Chris W. Cox

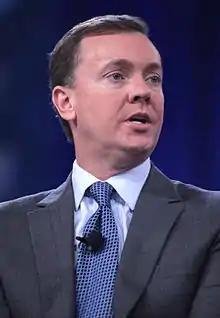
Chris W. Cox in March 2016

Christopher William Cox is an American lobbyist and public relations consultant. From April 2002 to June 2019 he served as executive director of the NRA Institute for Legislative Action (NRA-ILA), the lobbying arm of the National Rifle Association of America (NRA). As executive director Cox encompassed the roles of chief lobbyist and principal political strategist.